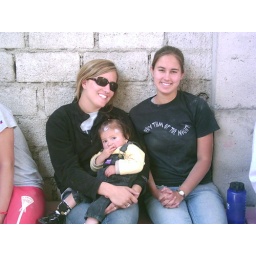
this sweet little girl had the chicken pox, for half the day she just slept in my arms.